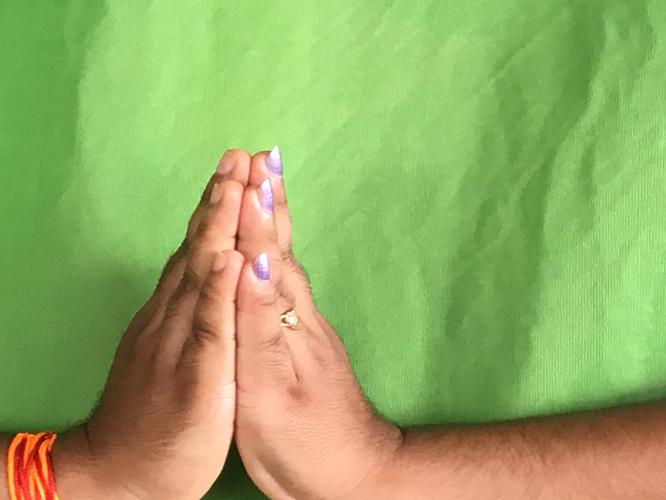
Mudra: Anjali
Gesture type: double_hand